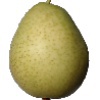
Label: Pear 1